Rafael Bastos

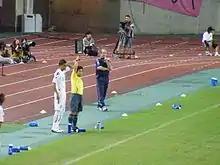
Bastos with Consadole Sapporo

Bastos was born in Rio de Janeiro. His previous club is Esporte Clube Bahia in Brazil. He won the league, called the Baiano League in 2007 with Esporte Clube Bahia. In August 2007, he was signed by C.F. Os Belenenses and under contract until 2008 with the Portuguese side.